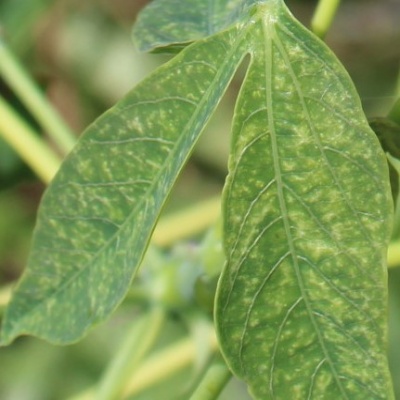
Crop: Cassava
Condition: green mite